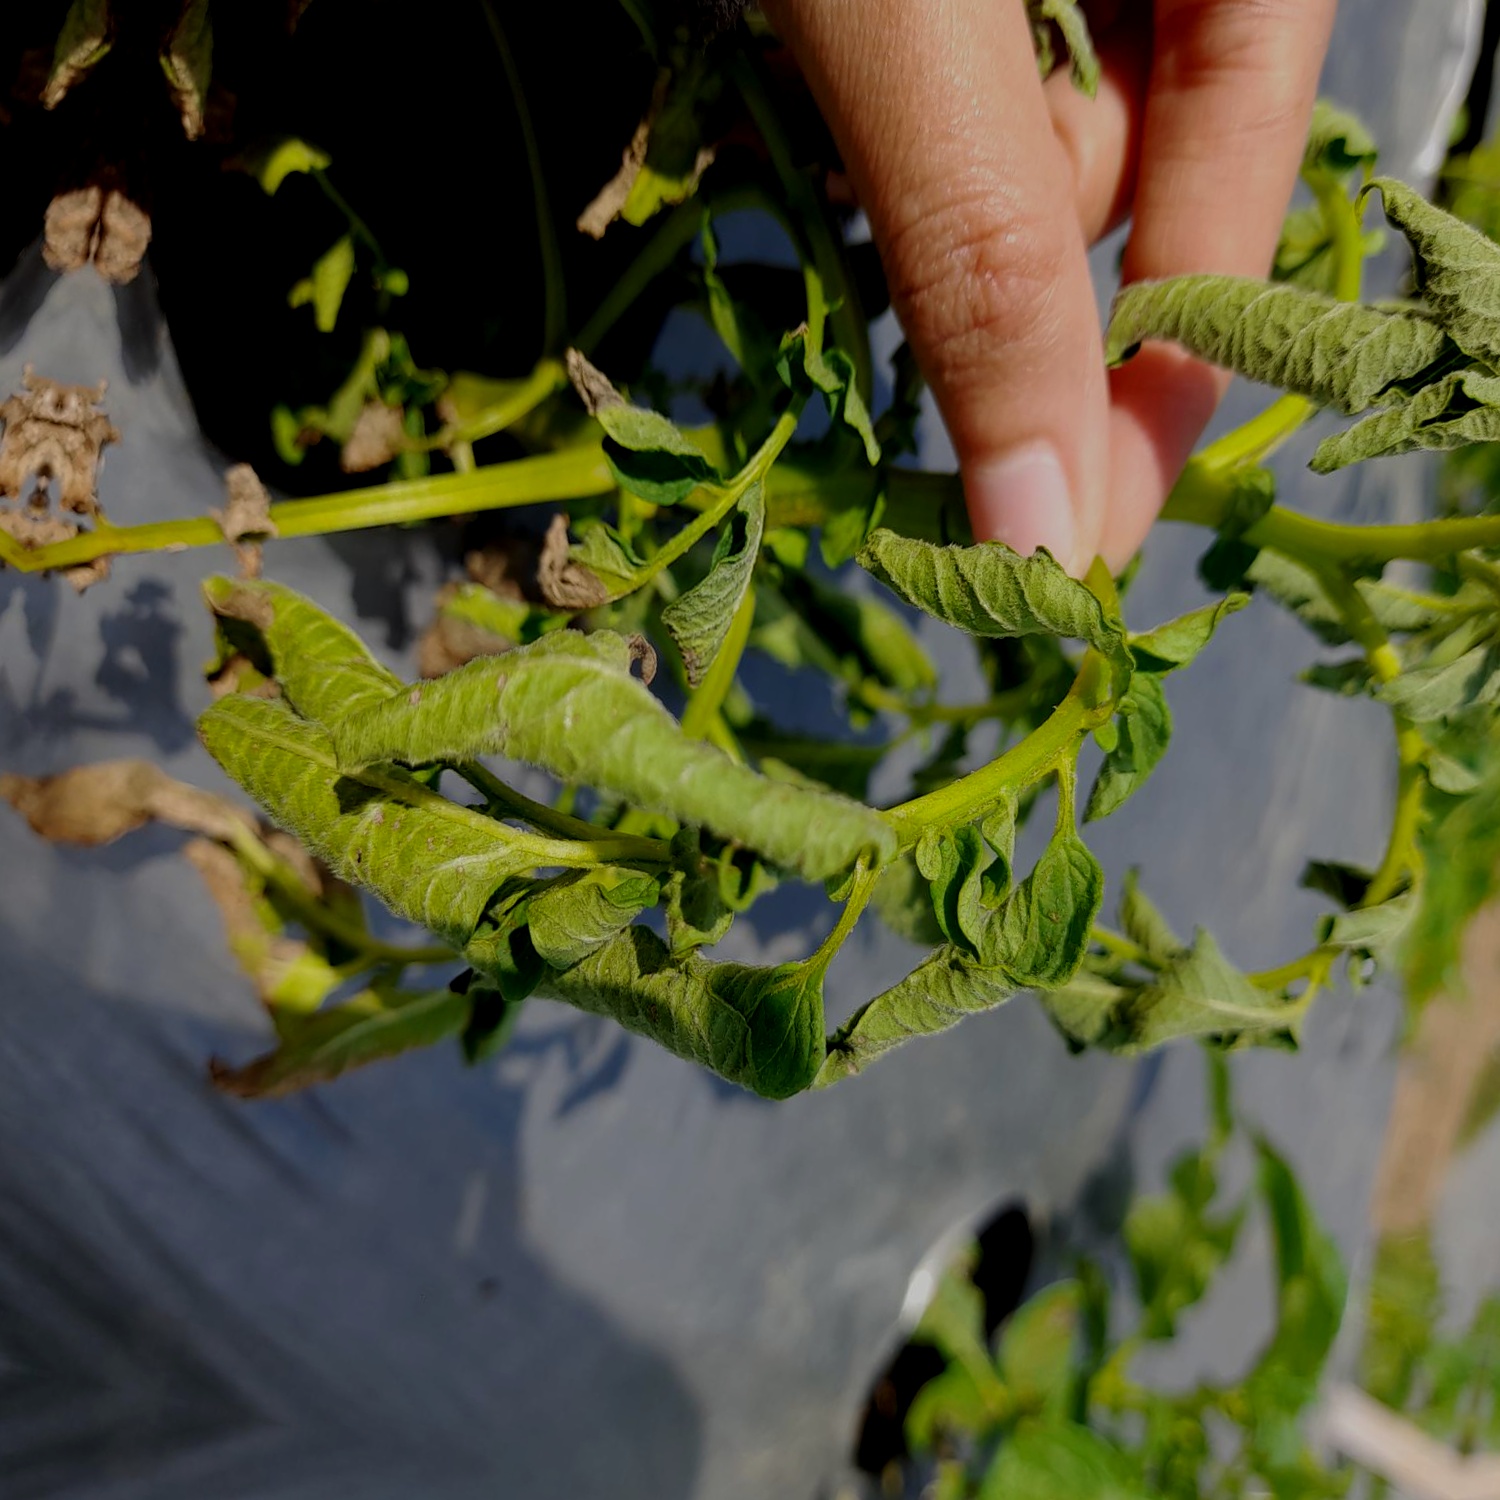
Etiqueta: Pudricion_Parda